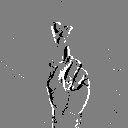
ASL letter: r